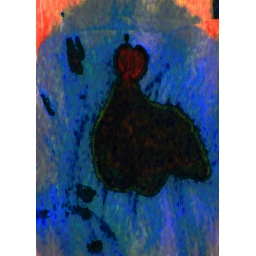
Love bird in blue sky